Battle of Anzio

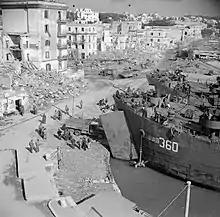
British landing ships unloading supplies in Anzio harbour, 19–24 February 1944

Although resistance had been expected, as seen at Salerno during 1943, the initial landings were essentially unopposed, with the exception of desultory "Luftwaffe" strafing runs.